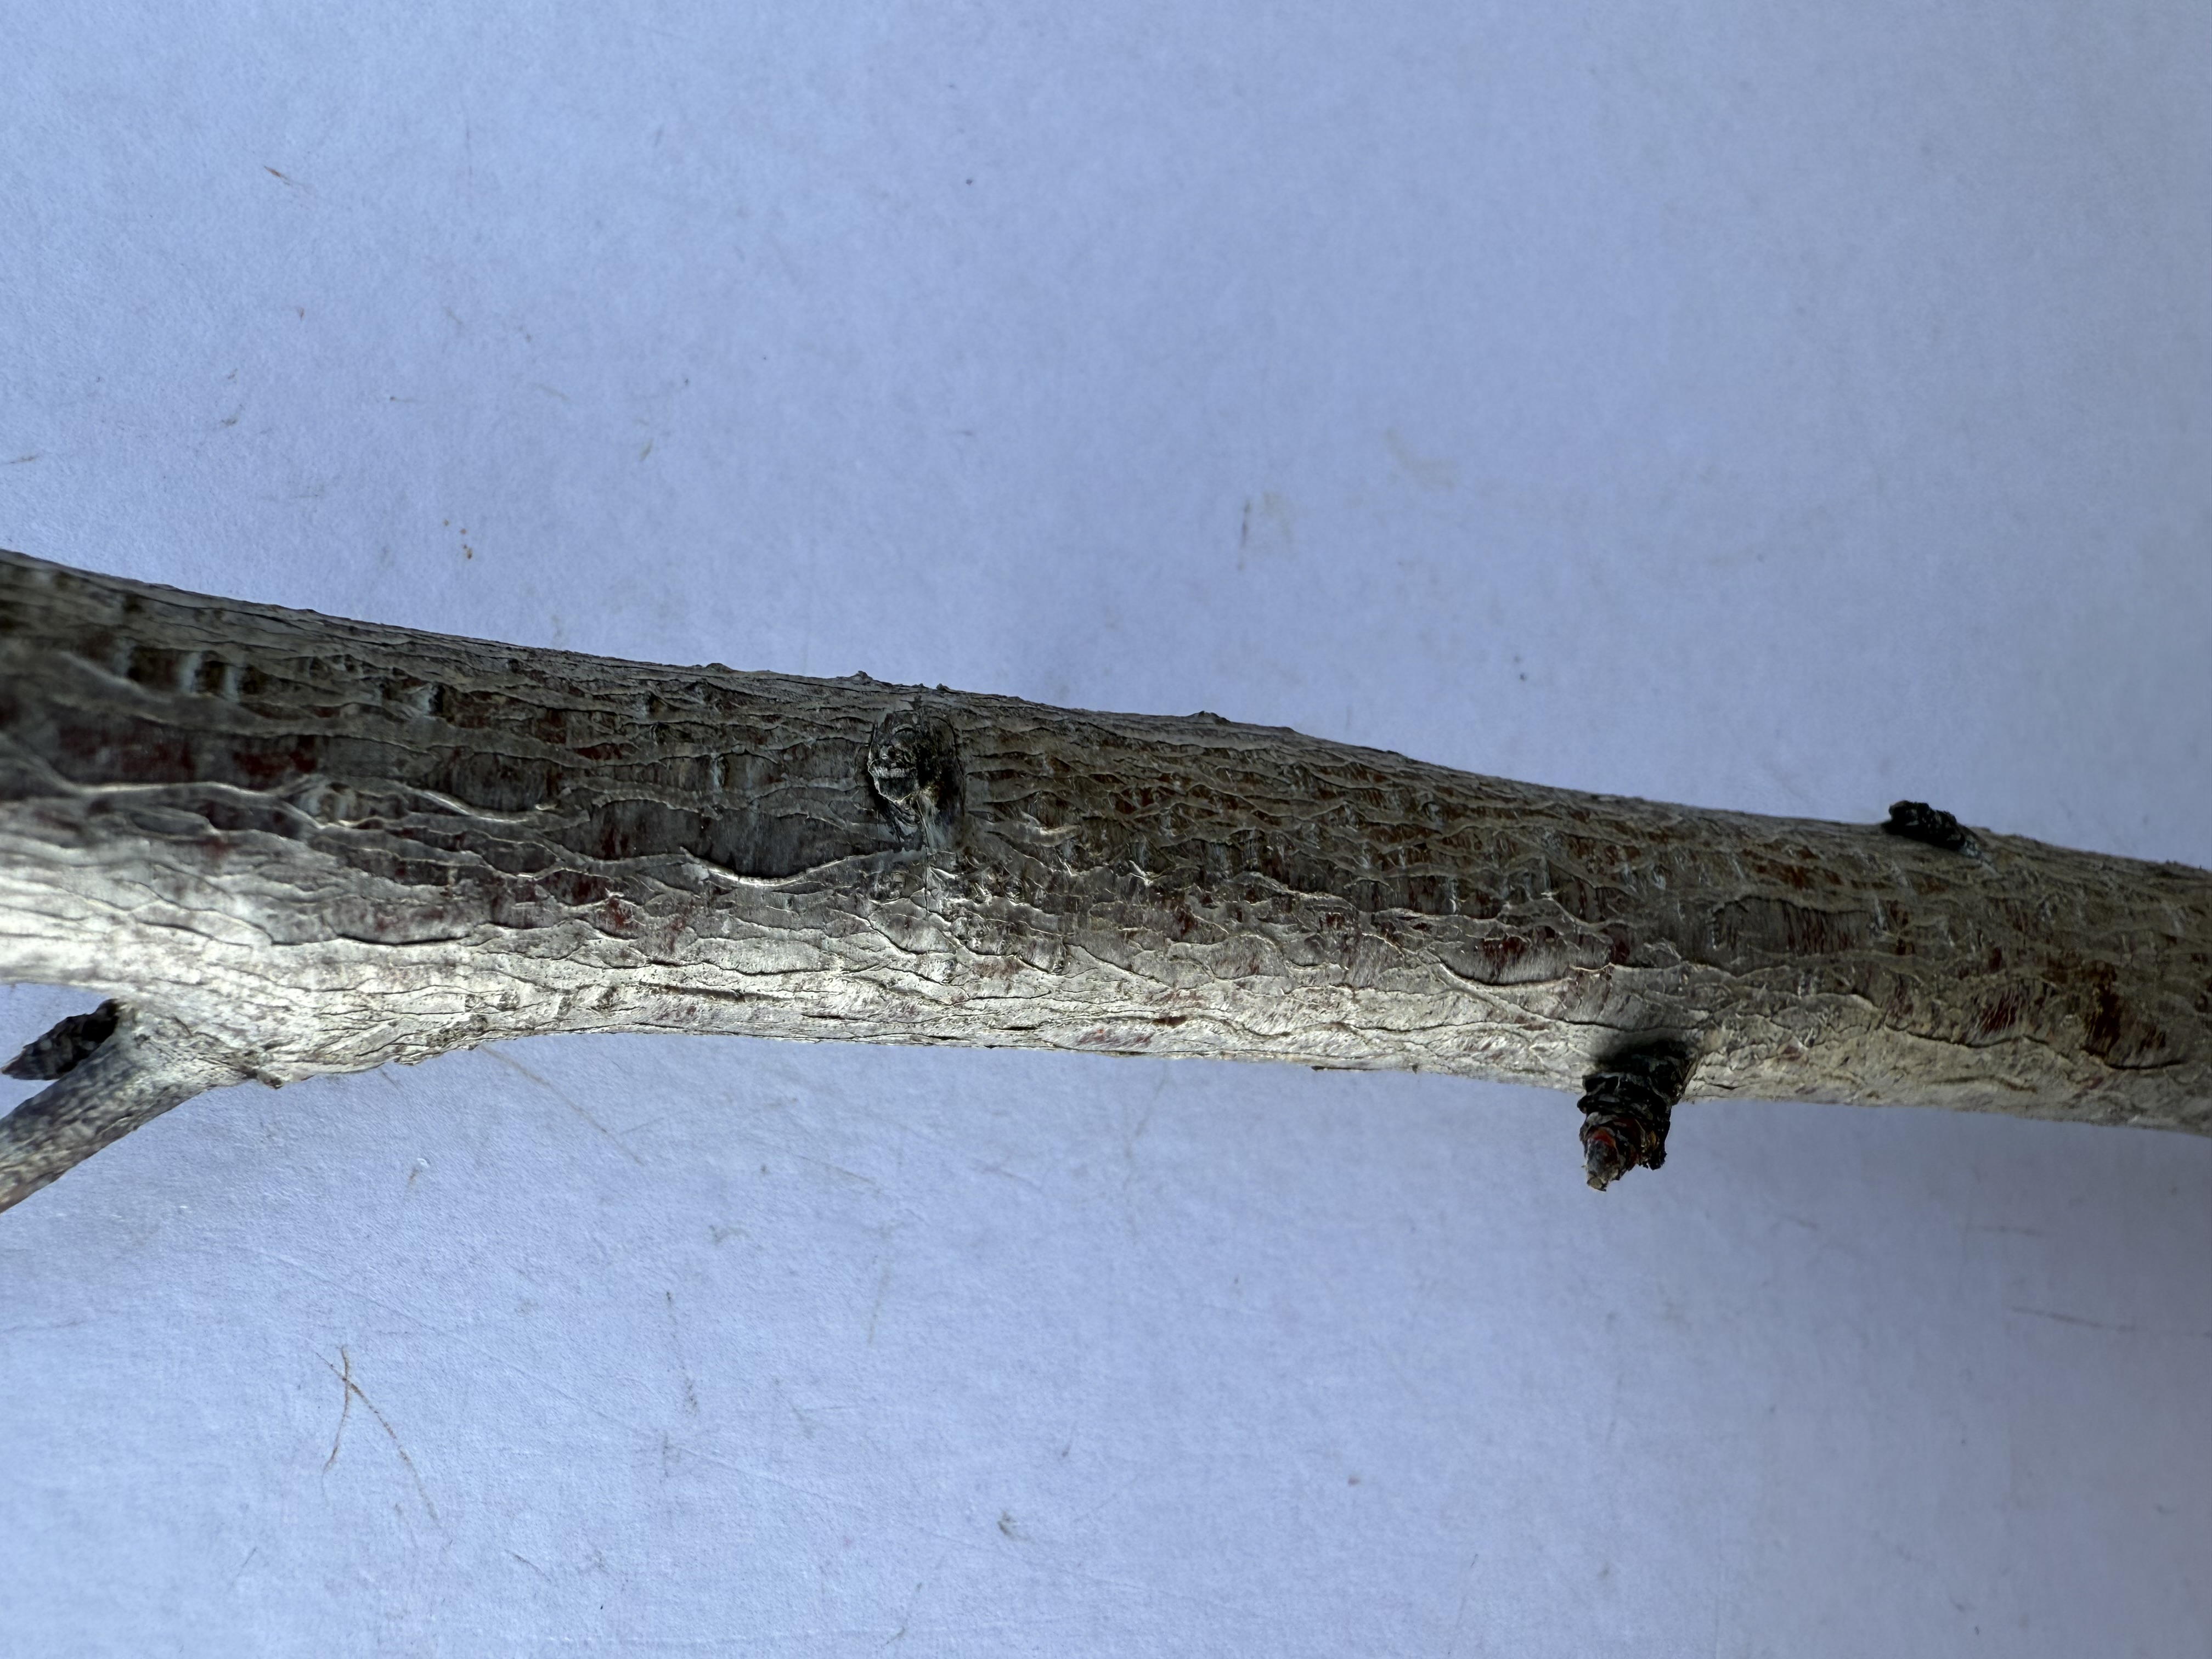
Variety: Red Haven Peach